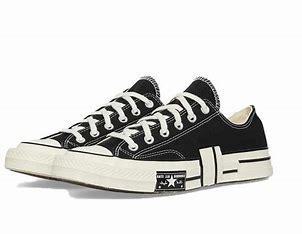
Brand: Converse
Model: Chuck Taylor All Star 70 Ox